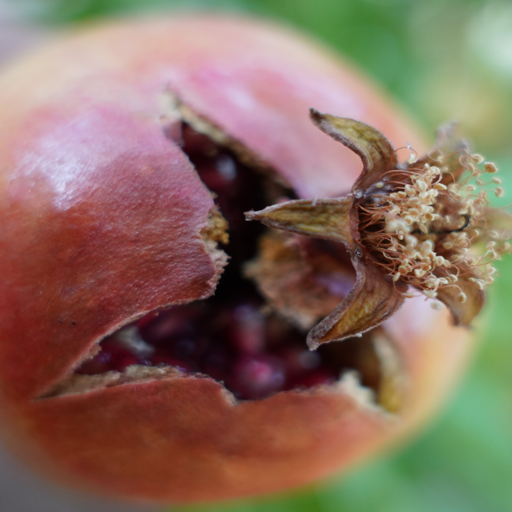
Label: Ectomyelois ceratoniae